Patrick Smyth (teacher)

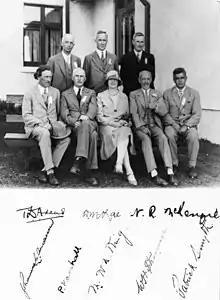
Smyth (seated, right) with other educators in 1930

Patrick Smyth (21 October 1893 – 29 May 1954) was a New Zealand teacher, principal and educationalist. Of Māori descent, he identified with the Ngā Puhi iwi. He was born in Pungaere, Northland, New Zealand in 1893. He published several books on te reo Māori including "Maori pronunciation" (1930), "Maori pronunciation and the evolution of written Maori" (1946) and "Te reo Maori: a guide to the study of the Maori language" (1939).